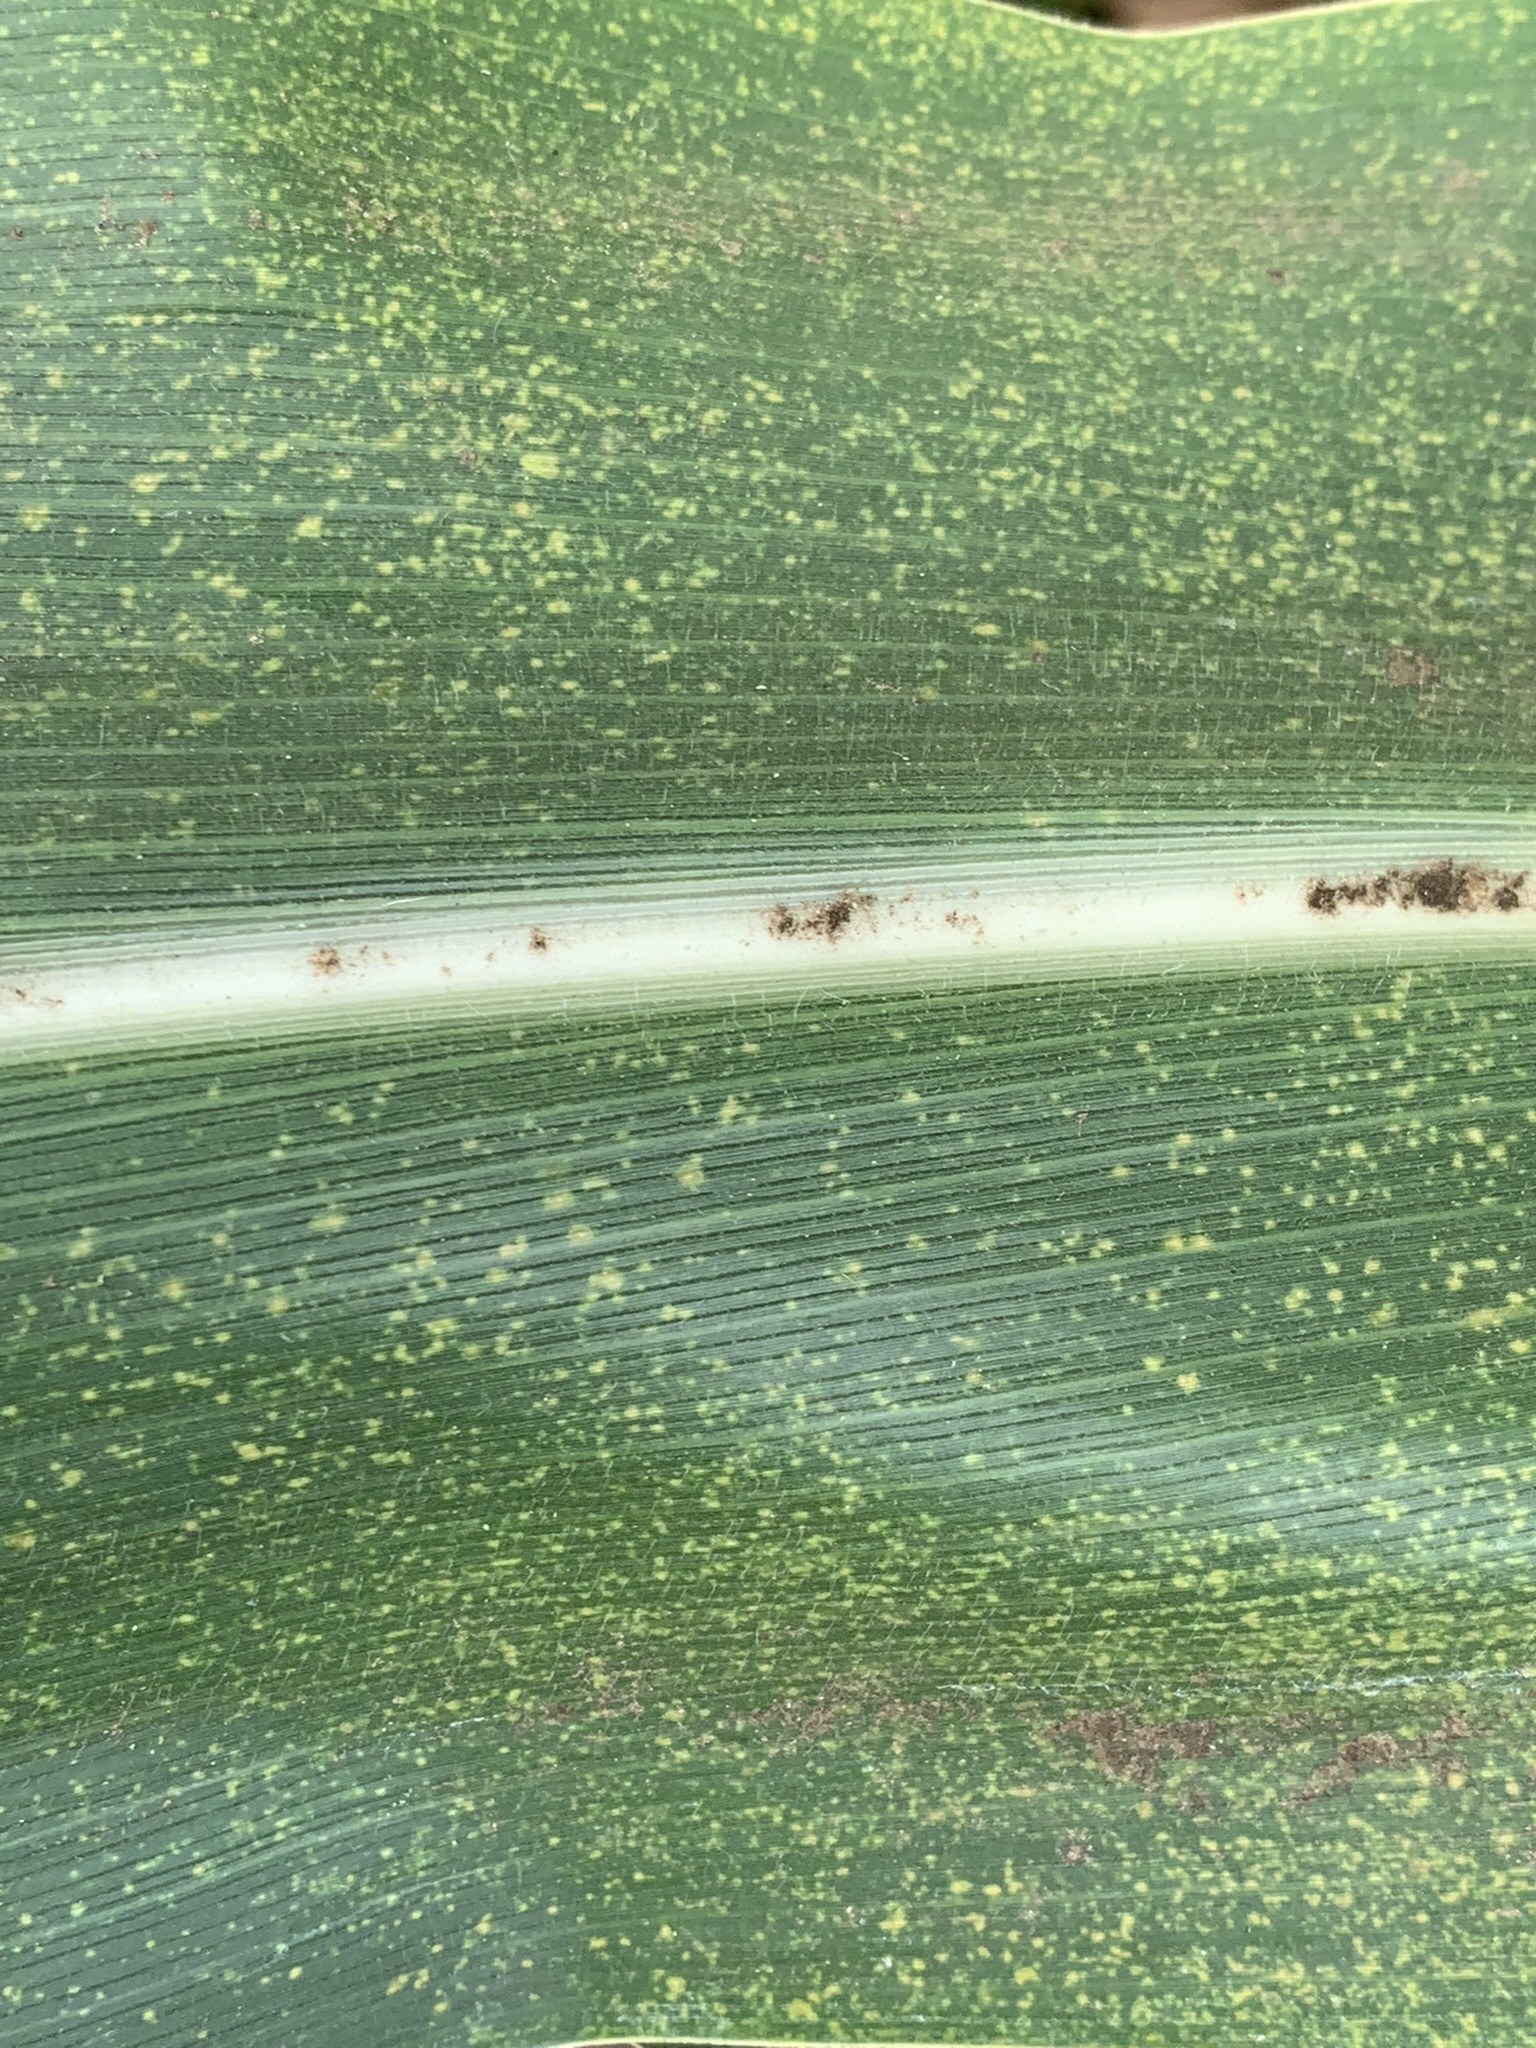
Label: MLN